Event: Nepal Earthquake
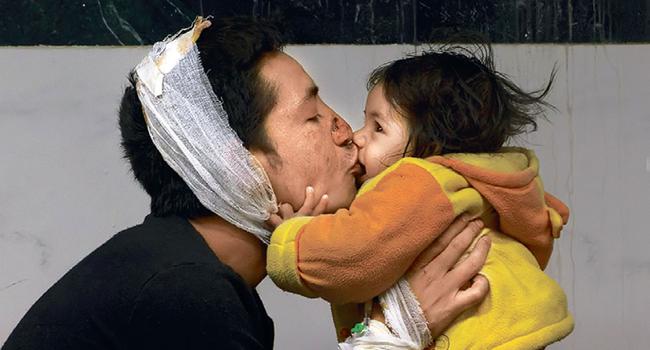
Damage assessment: no_damage